Civray, Vienne

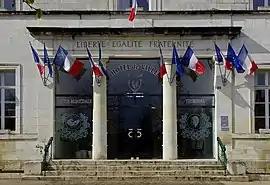
The entrance to Civray town hall

Civray is a commune in the Vienne department and Nouvelle-Aquitaine region of western France.